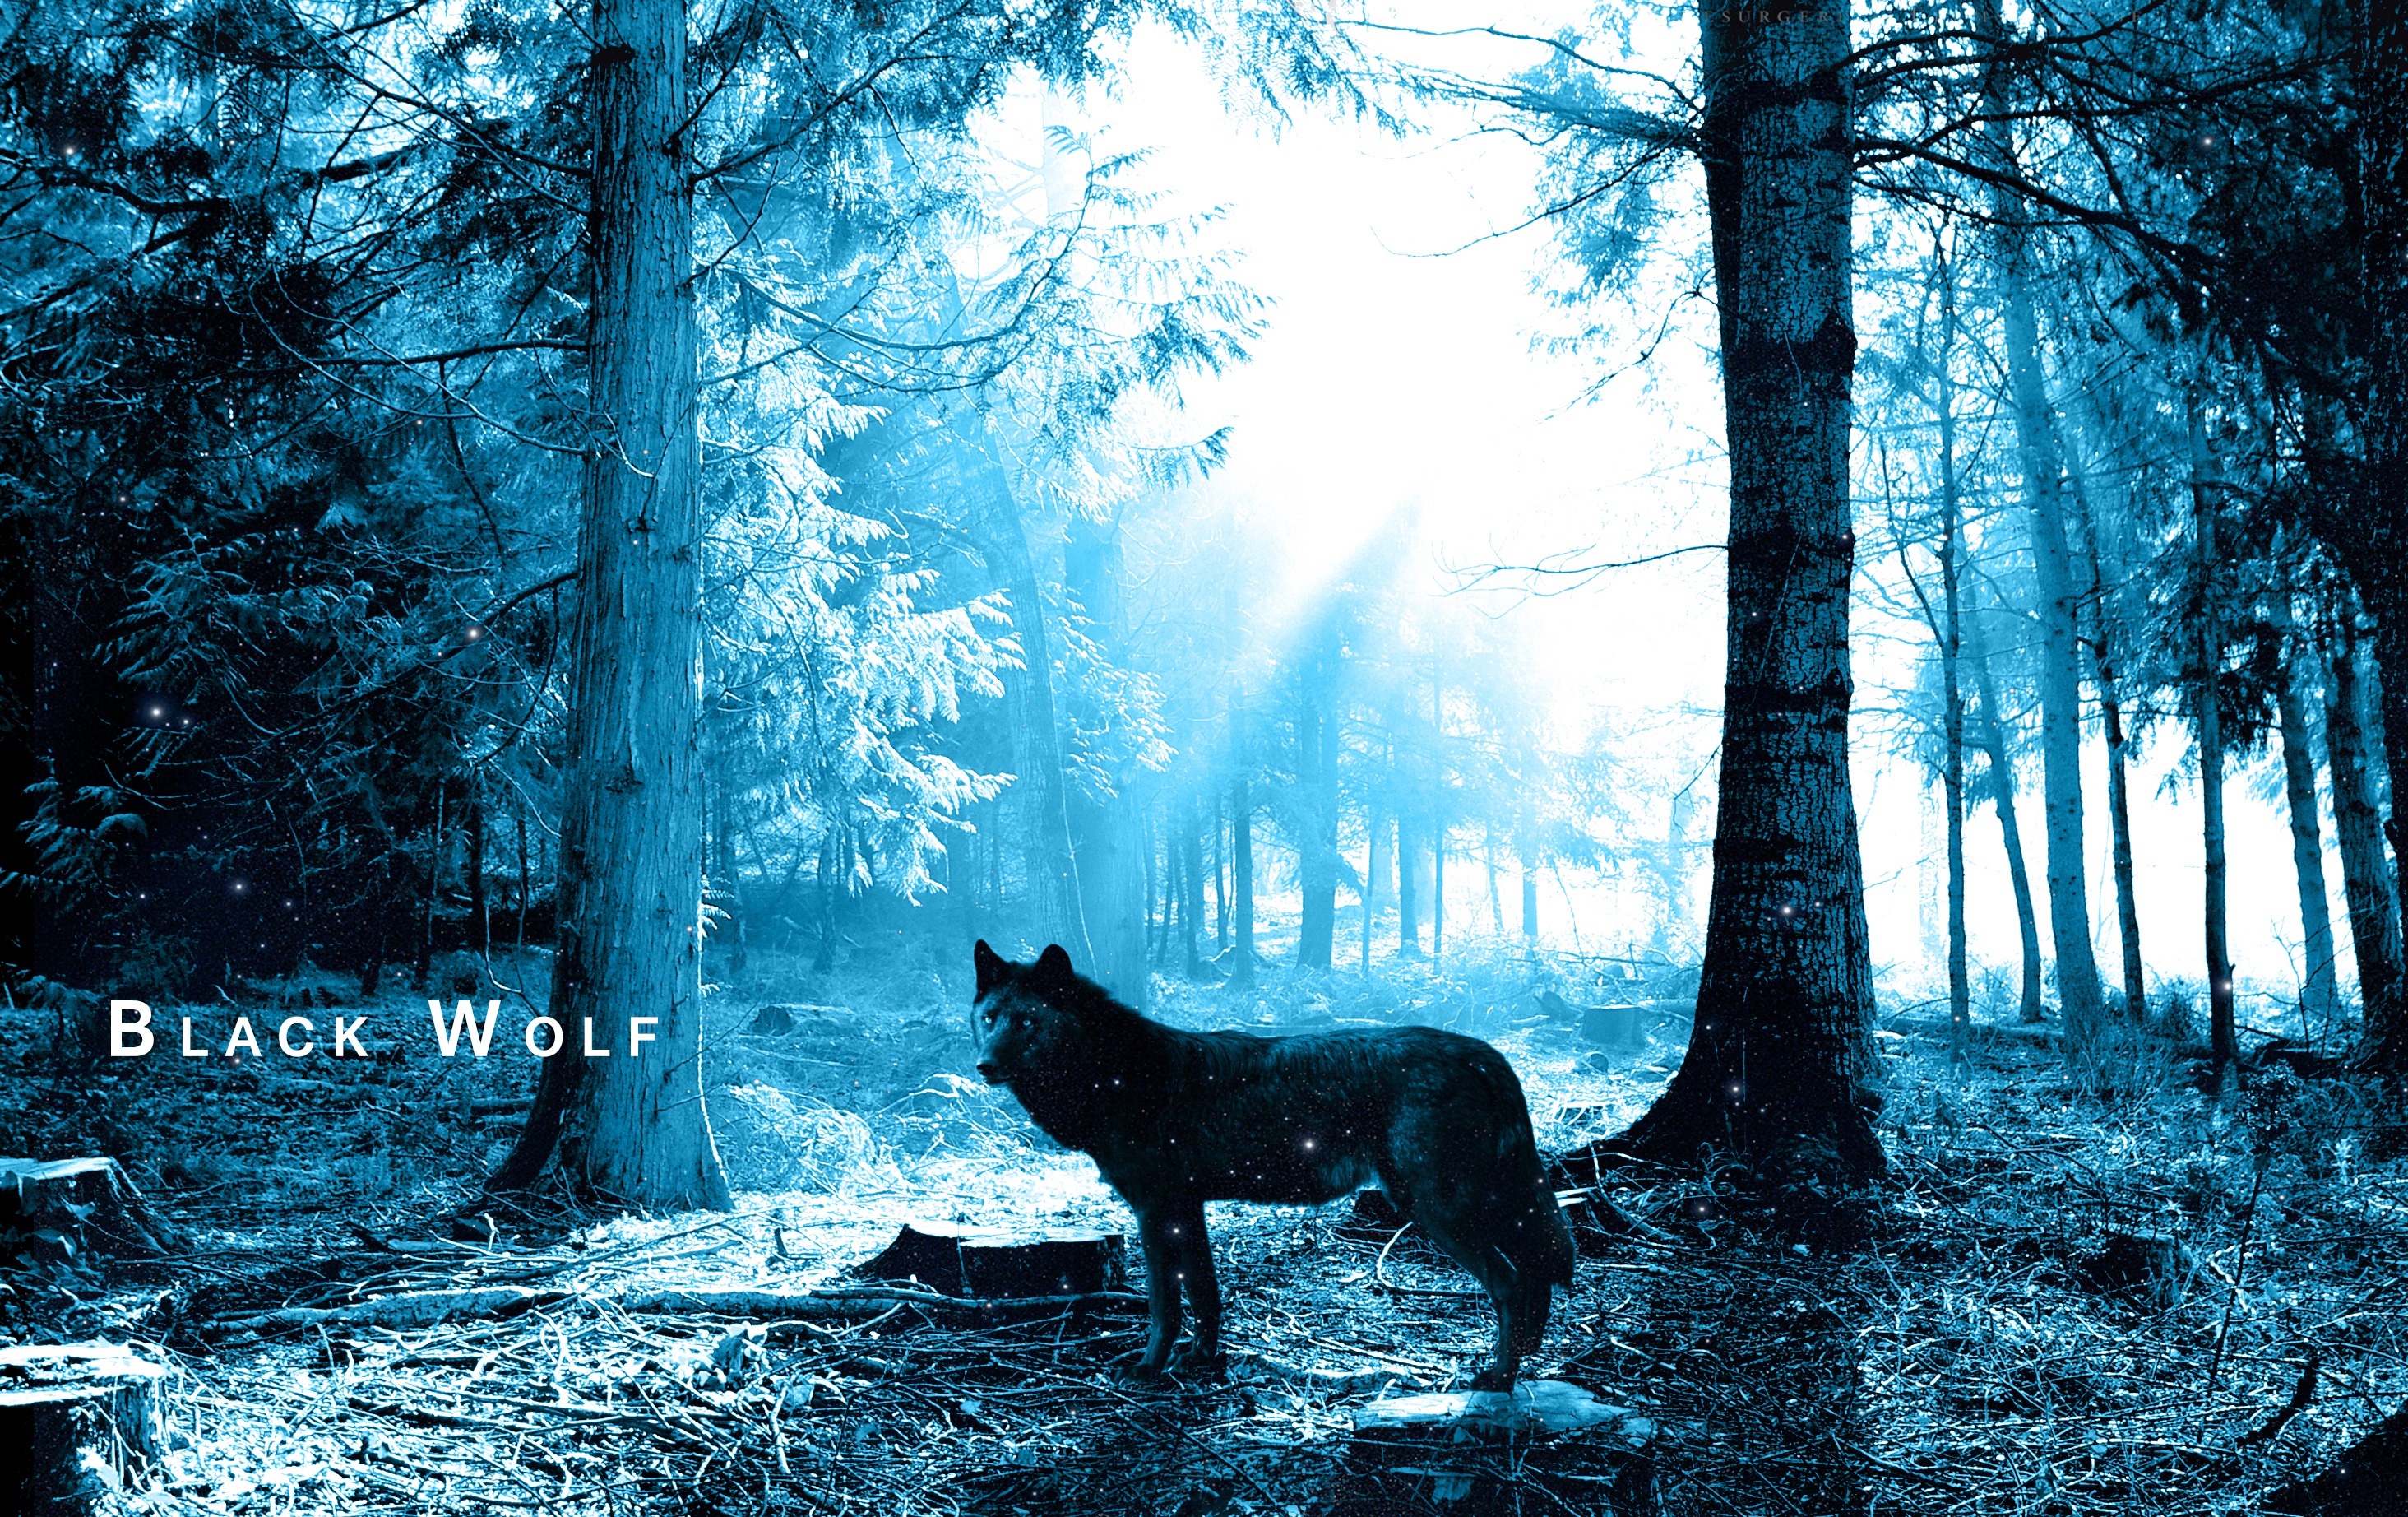
tree, forest, winter, sunlight, morning, darkness, wolf, black, season, trees, scary, habitat, nightmare, natural environment, computer wallpaper, black wolf